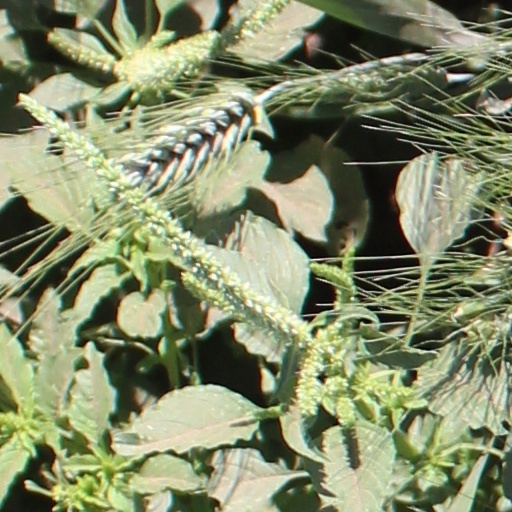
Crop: wheat